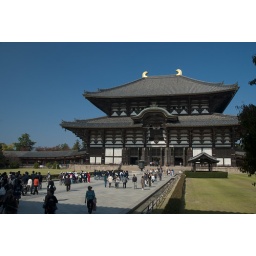
The Todai-ji is the largest wooden building in the world, and houses the Daibutsu, a seated Virocana Buddha.